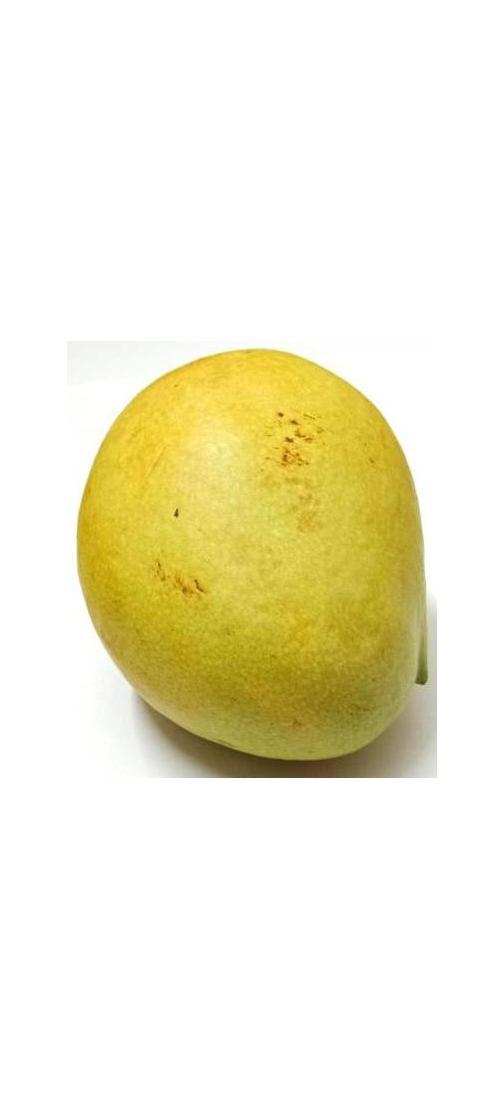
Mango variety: Bari-11